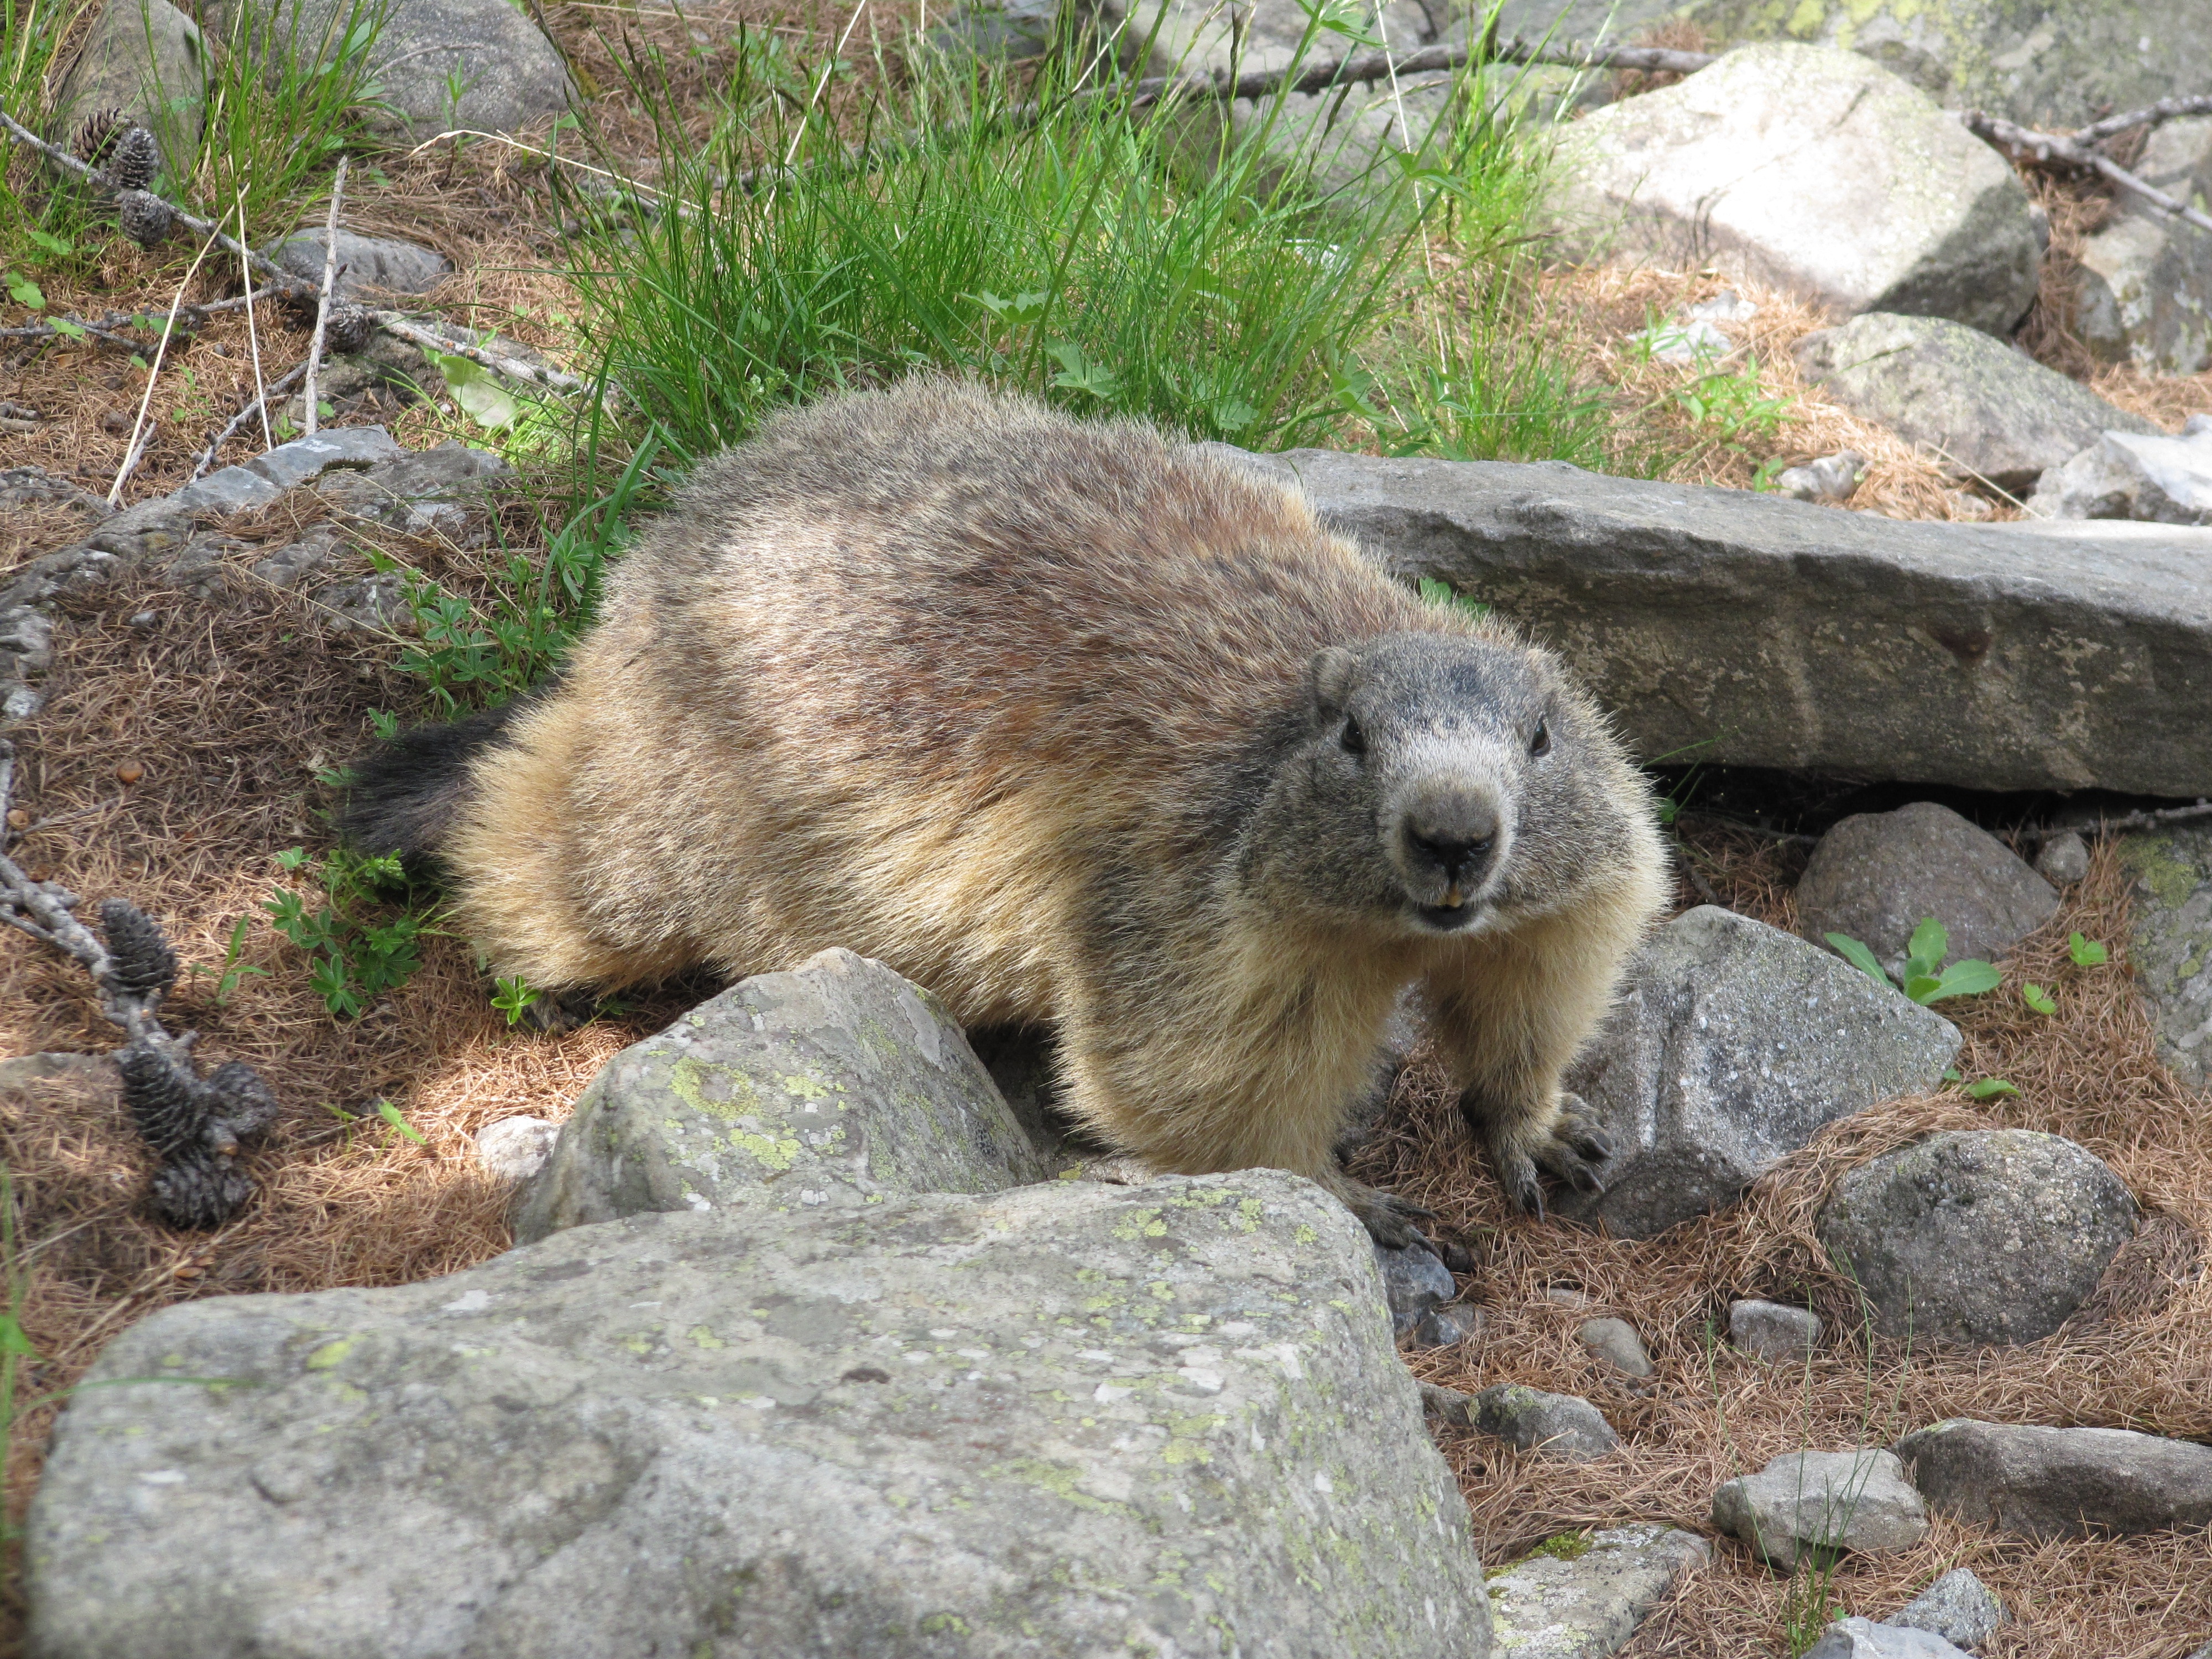
mountain, wildlife, zoo, mammal, squirrel, rodent, fauna, animals, vertebrate, marmot, prairie dog, fox squirrel